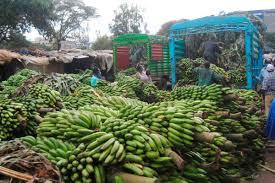
Hapa ni sokoni. Panaonekana kuwa huku ni soko ya ndizi. Ndizi nyingi zimeletwa huku. Alafu panaonekana kuna lori ambazo zinawekwa huku ilikusafirisha. Ndizi husafirishwa nje za ng'ambo ilikuleta faida kwa nchi yetu pia kwa wakulima ilikupata pesa za kujikimu maishani.